Operation Barbarossa

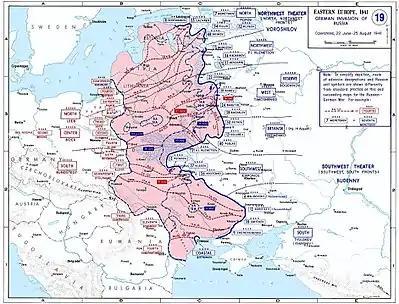
German advances from June to August 1941

In 1930, Mikhail Tukhachevsky, a prominent military theorist in tank warfare in the interwar period and later Marshal of the Soviet Union, forwarded a memo to the Kremlin that lobbied for colossal investment in the resources required for the mass production of weapons, pressing the case for "40,000 aircraft and 50,000 tanks." In the early 1930s, a modern operational doctrine for the Red Army was developed and promulgated in the 1936 Field Regulations in the form of the Deep Battle Concept. Defence expenditure also grew rapidly from just 12 percent of the gross national product in 1933 to 18 percent by 1940.